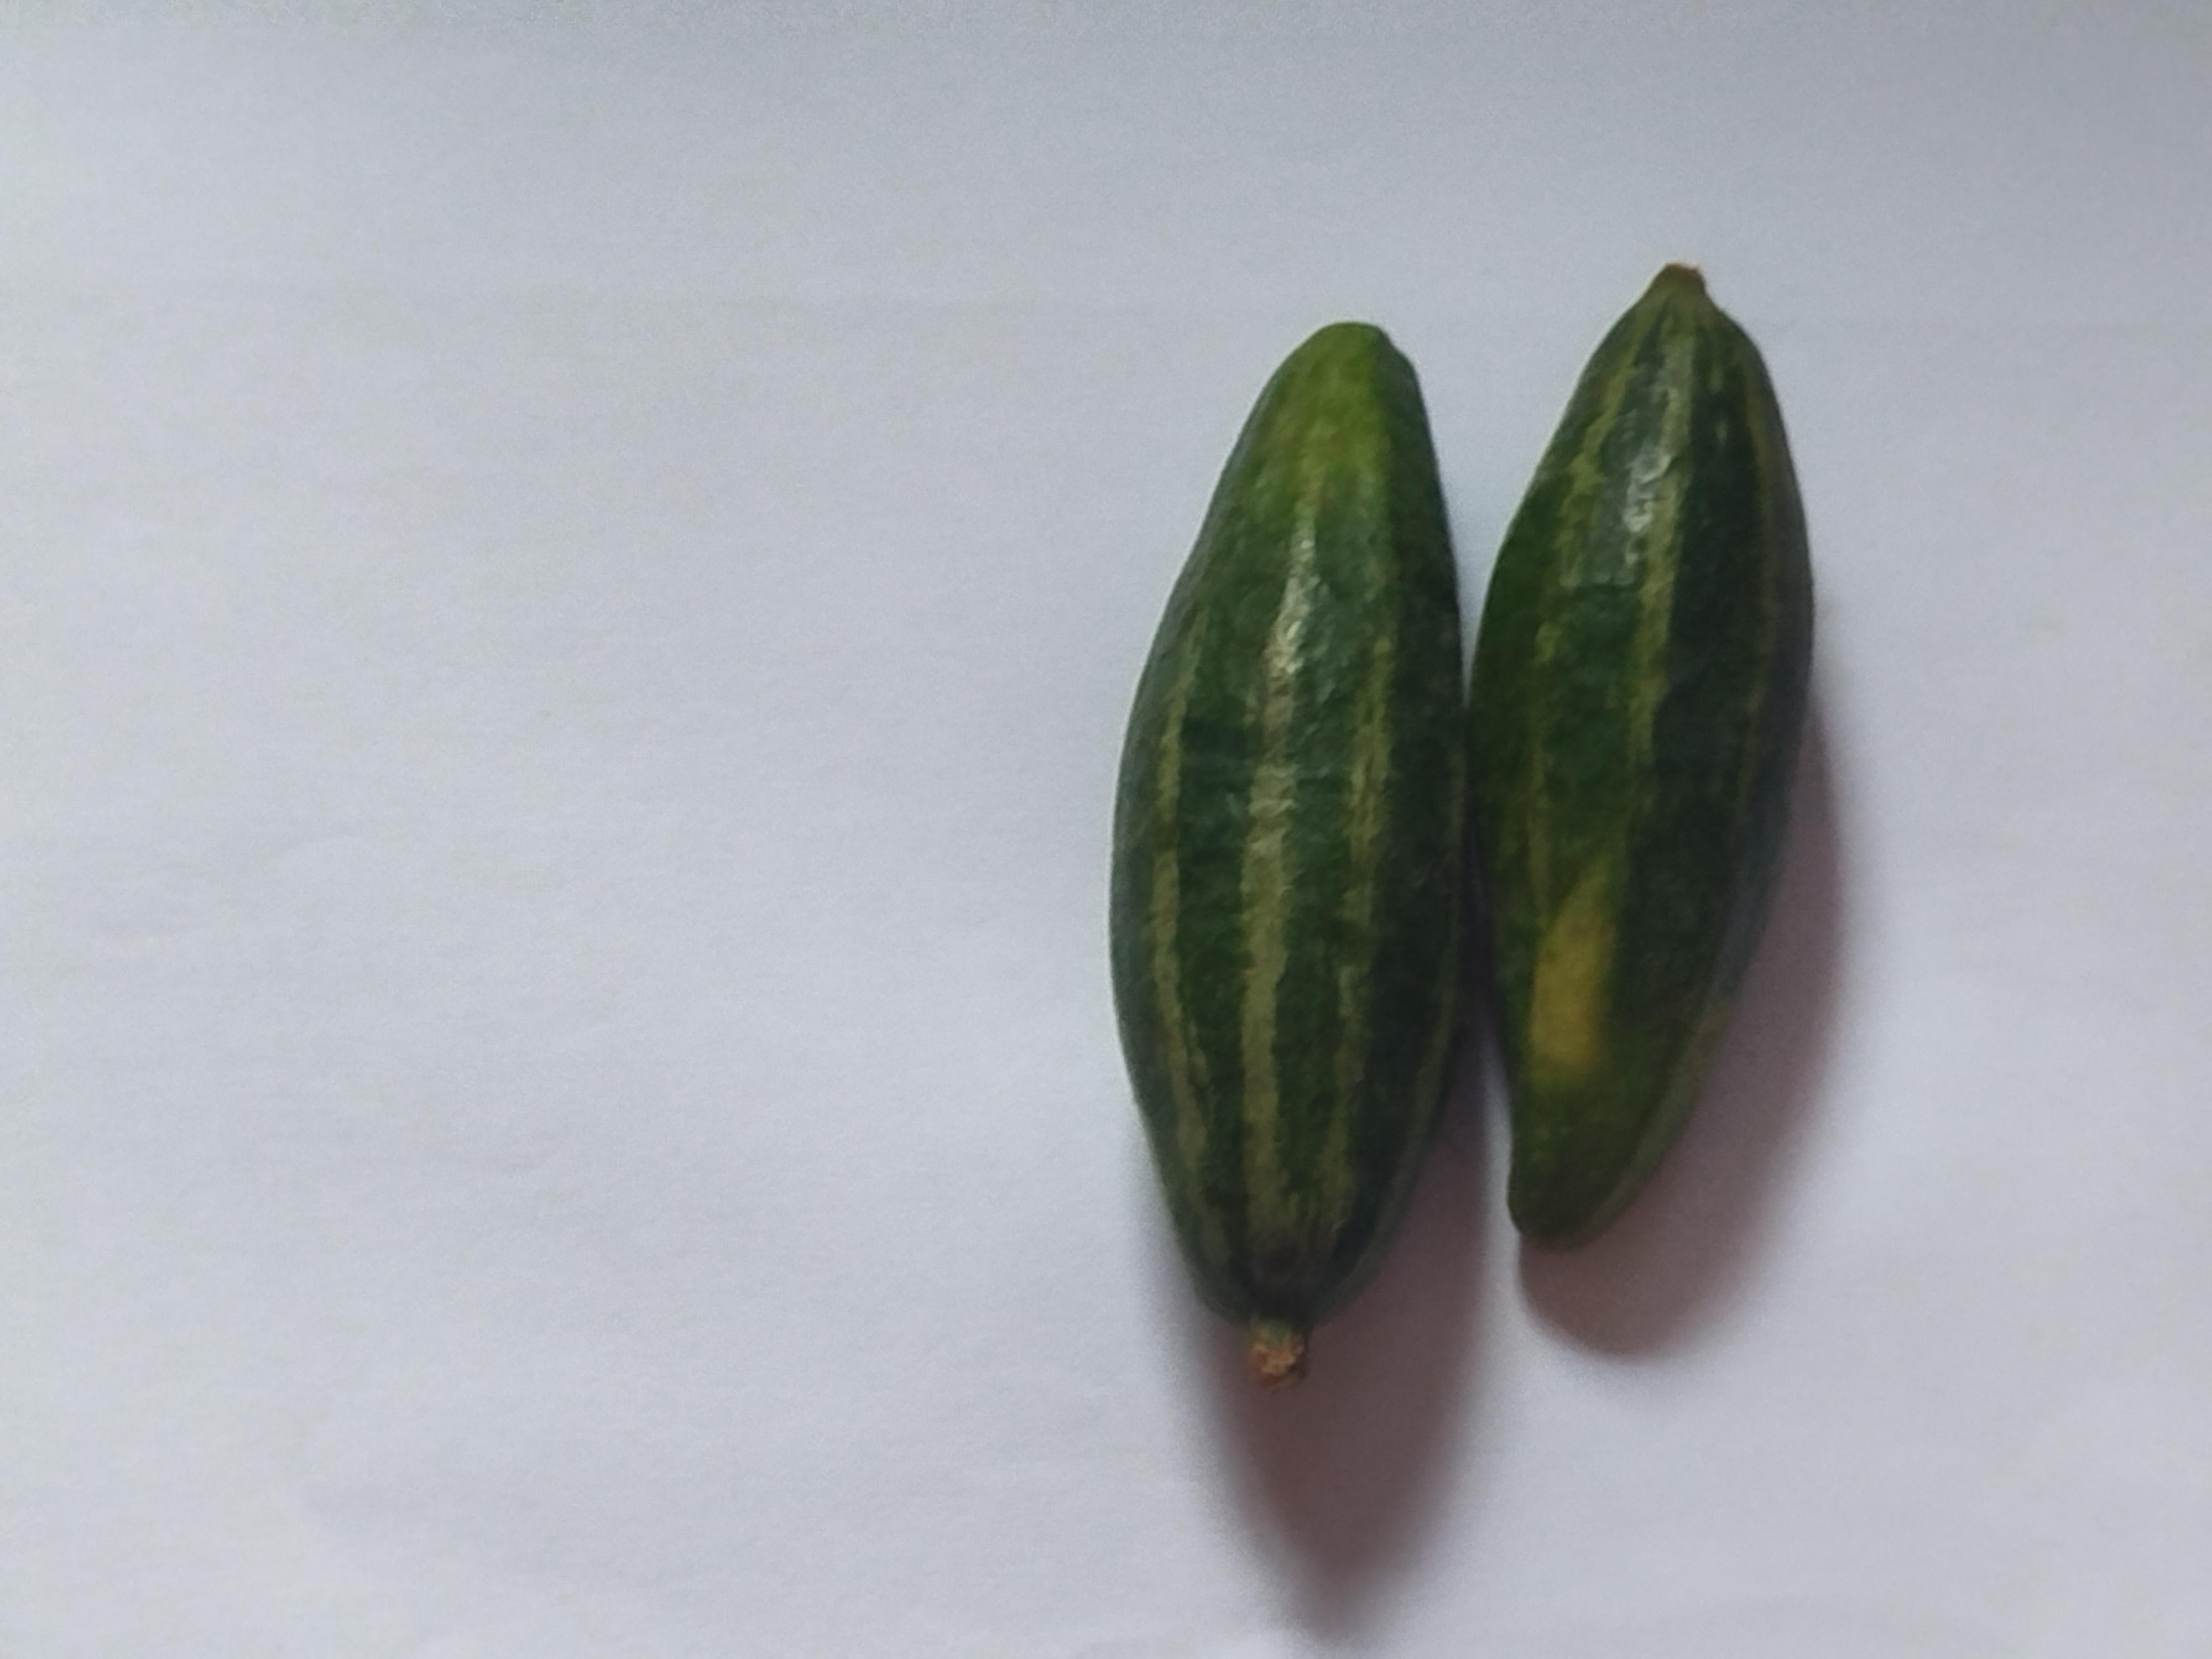
Label: Pointed gourd